Intermodal container

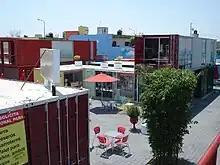
Container City in Cholula, Mexico uses fifty old sea containers for of workshops, restaurants, galleries, etc., as well as some homes.

When carried by rail, containers may be carried on a spine car, flatcar, or well cars. The latter are specially designed for container transport, and can accommodate double-stacked containers. However, the loading gauge of a rail system may restrict the modes and types of container shipment. The smaller loading gauges often found in European railroads will only accommodate single-stacked containers. In some countries, such as the United Kingdom, there are sections of the rail network through which high-cube containers cannot pass, or can pass through only on well cars. On the other hand, Indian Railways runs double-stacked containers on flatcars under 25 kV overhead electrical wires. The wires must be at least above the track. China Railway also runs double-stacked containers under overhead wires, but must use well cars to do so, since the wires are only above the track.